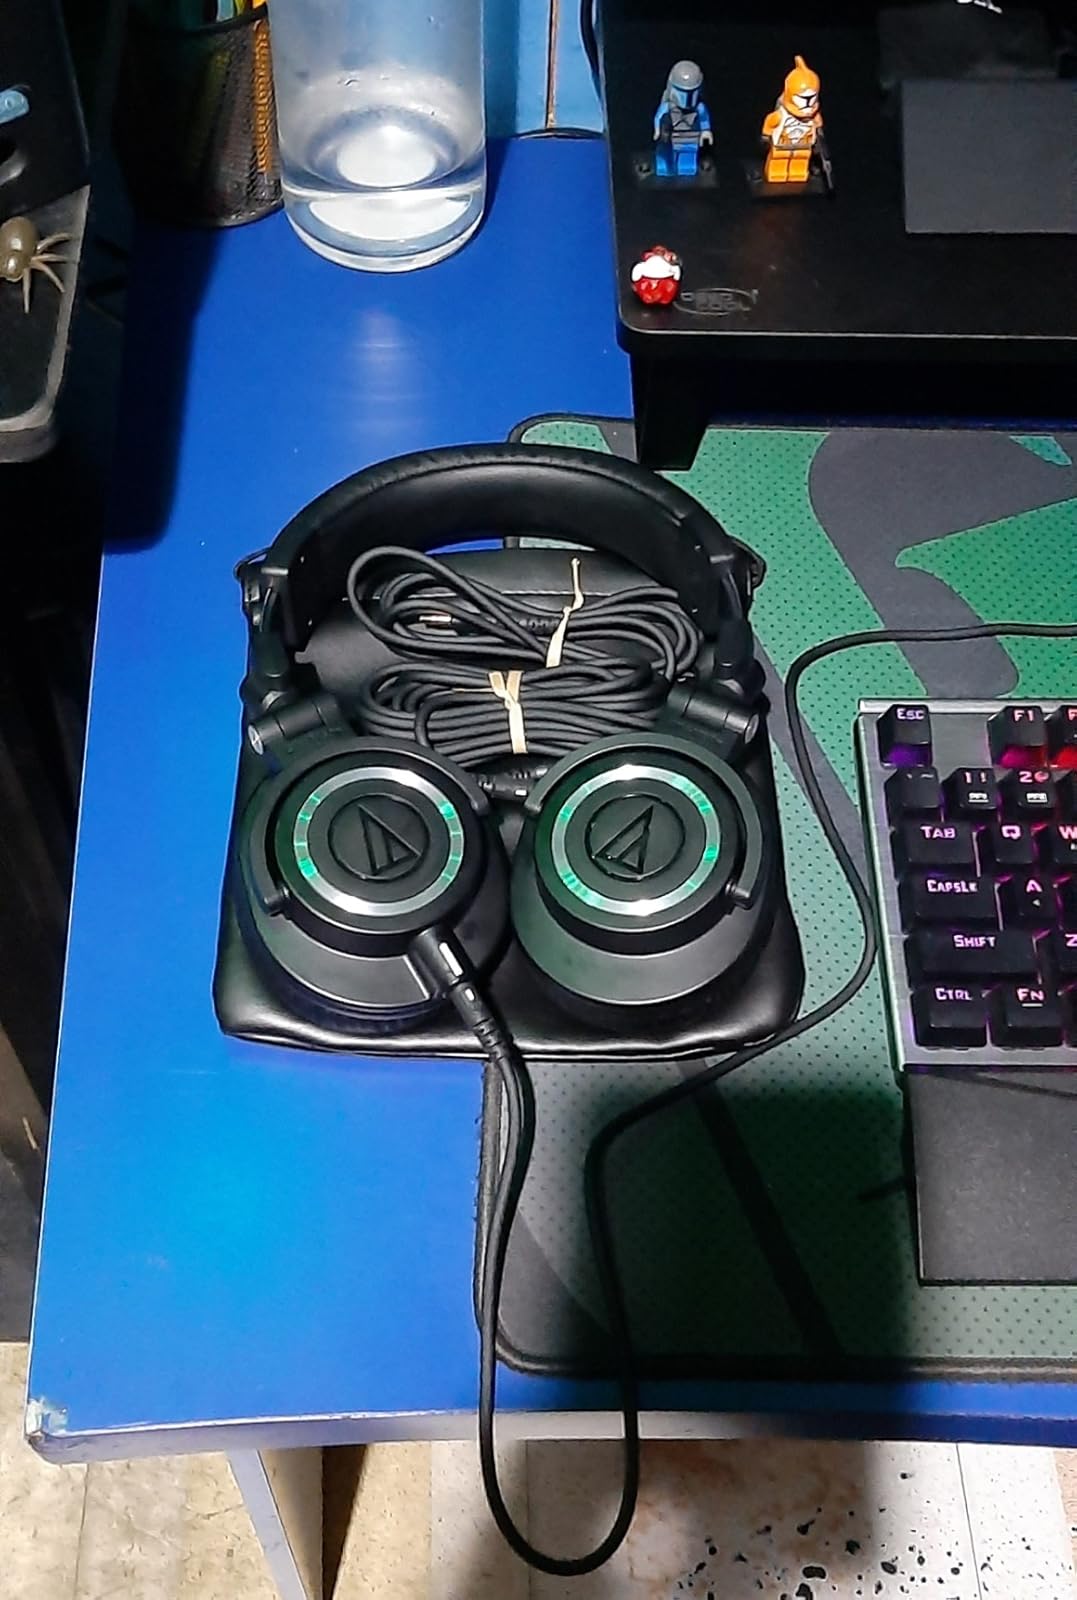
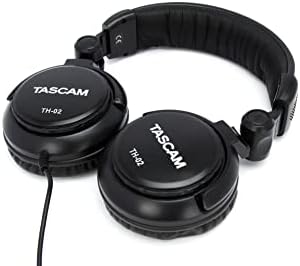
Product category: headphones
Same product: no